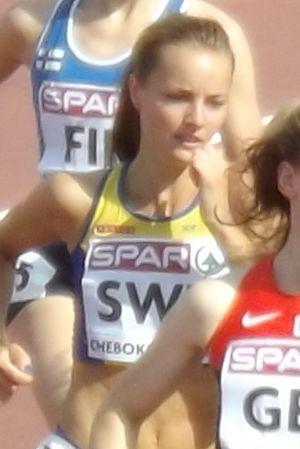
Lovisa Tora Yvonne Lindh est une athlète suédoise, spécialiste du demi-fond.